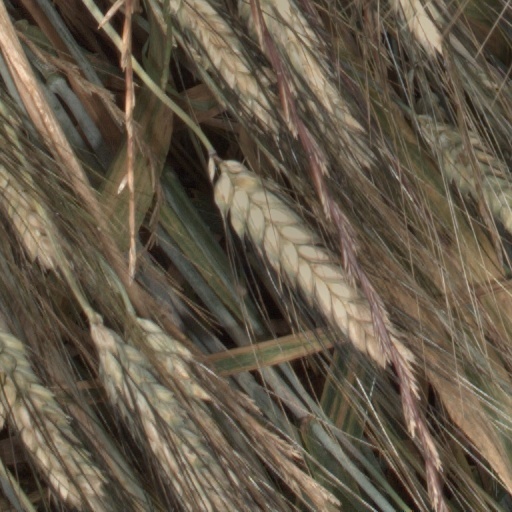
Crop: wheat